Steels Creek, Victoria

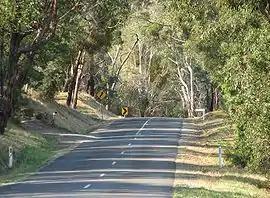
Steels Creek Road

Steels Creek is a town and rural locality in the Shire of Yarra Ranges, Victoria, Australia. The settlement is located 45 km north-east of Melbourne's central business district and 7 km north of Yarra Glen, within the Greater Melbourne area. Steels Creek recorded a population of 276 at the .